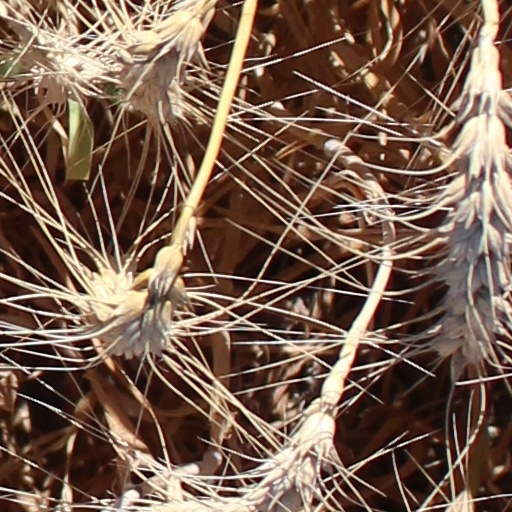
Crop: wheat